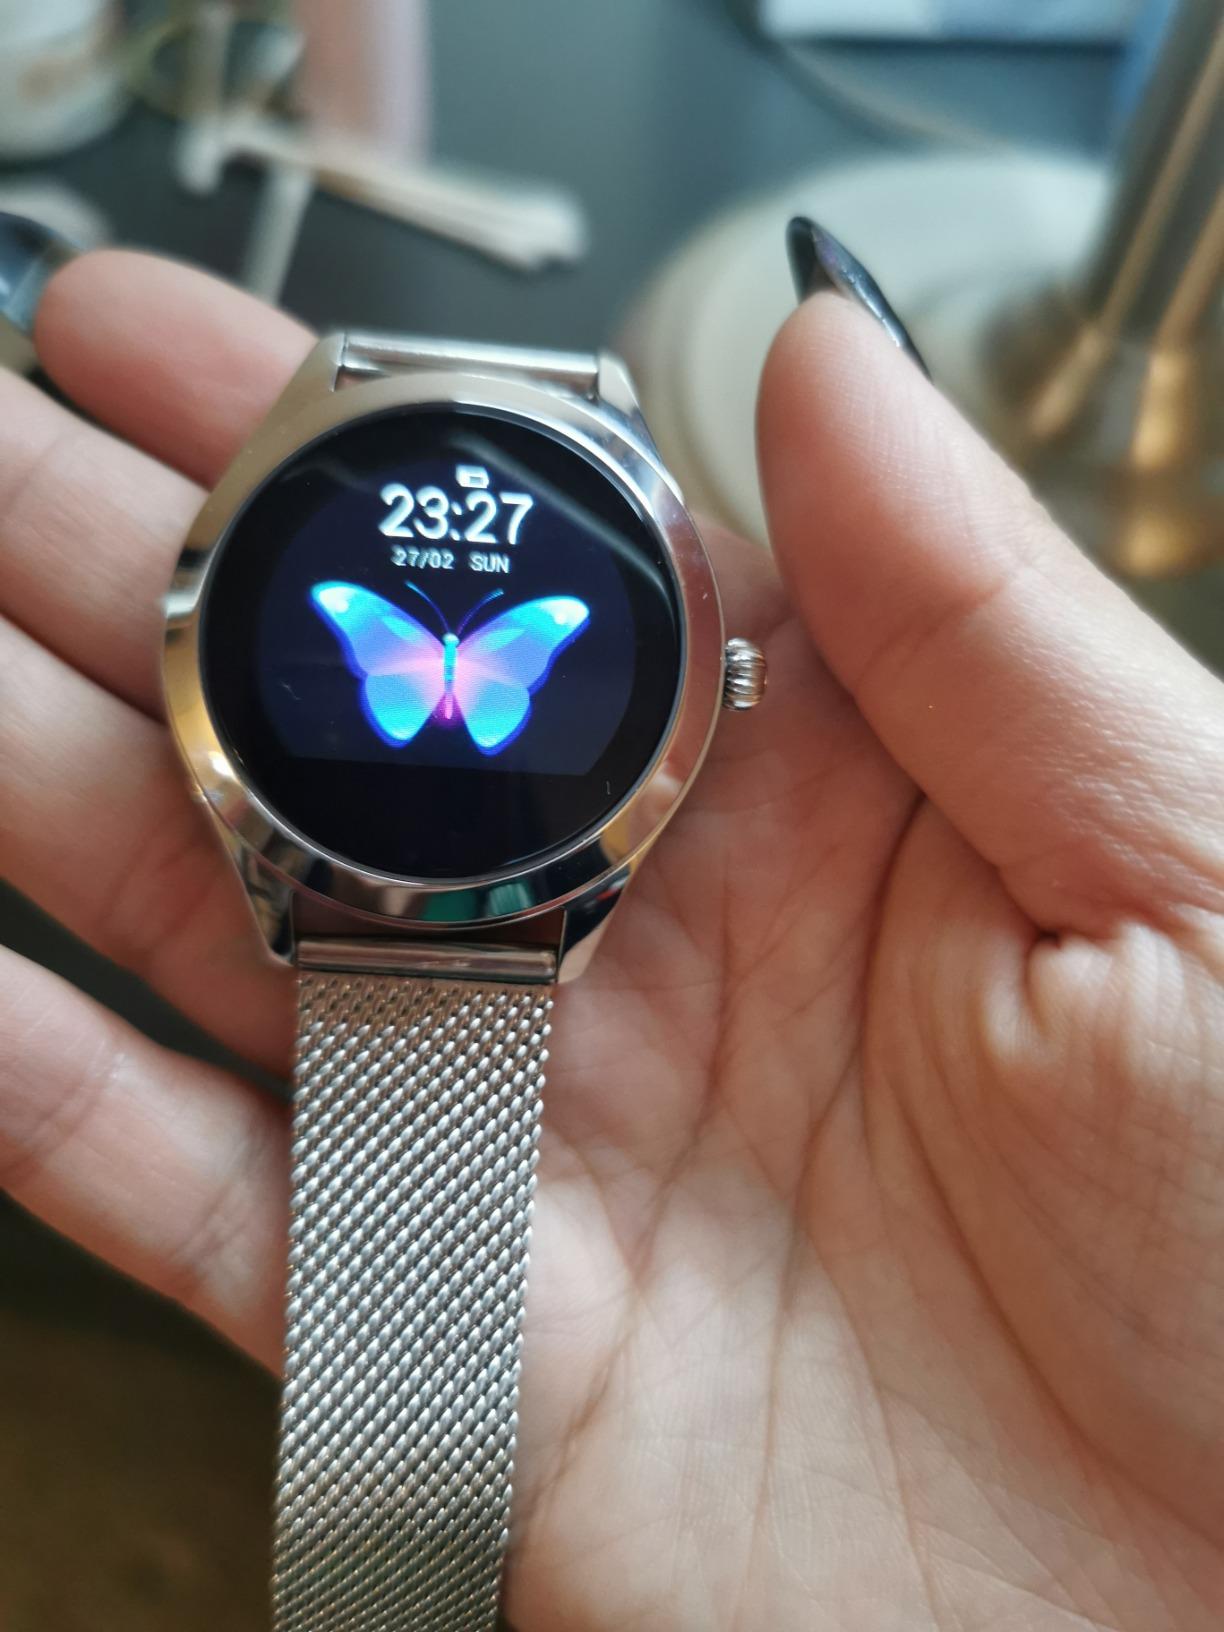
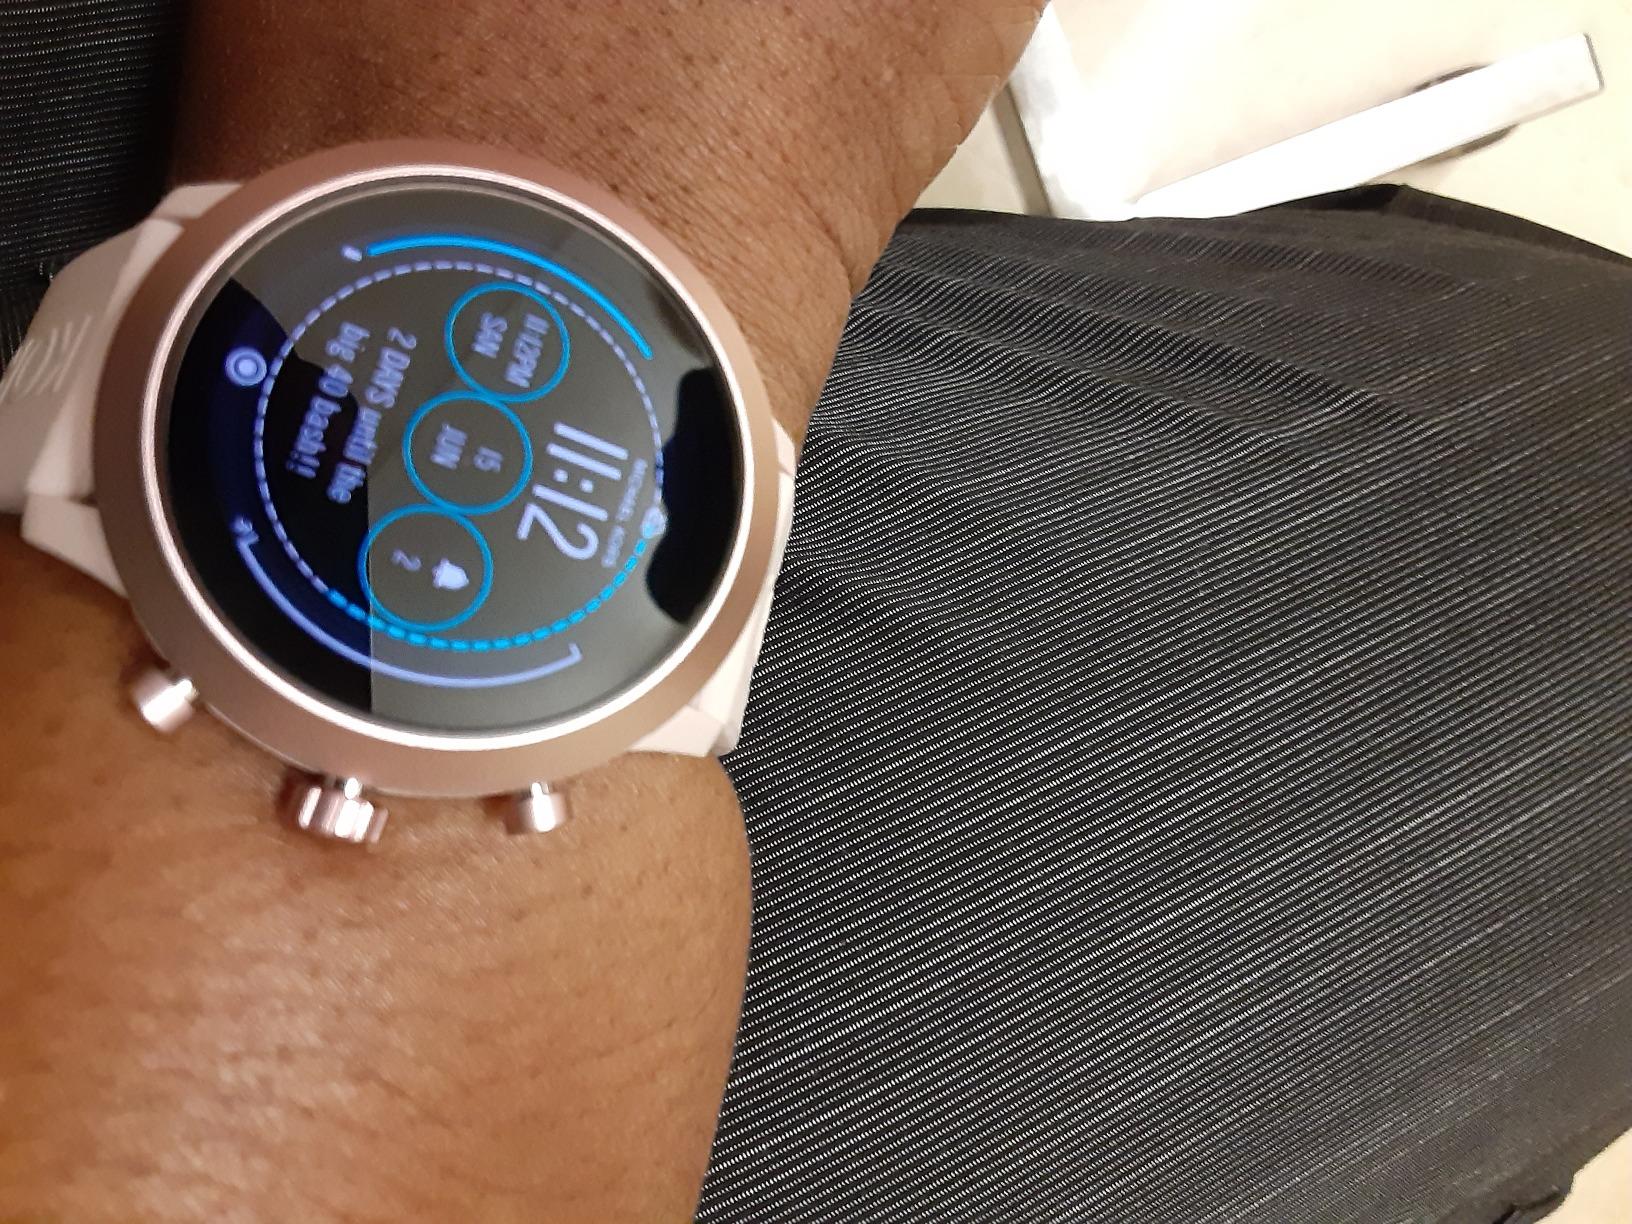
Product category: smartwatch
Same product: no